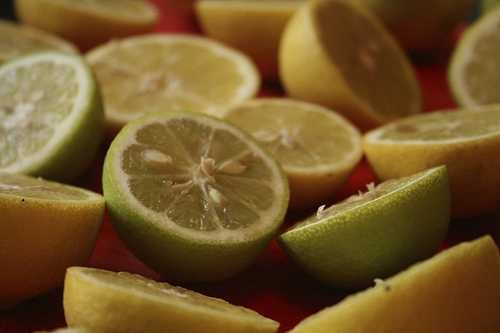
Label: Lemon